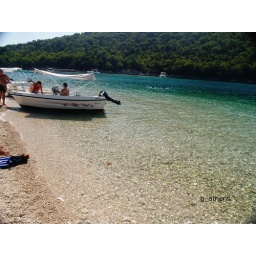
swimming by boat at syvota